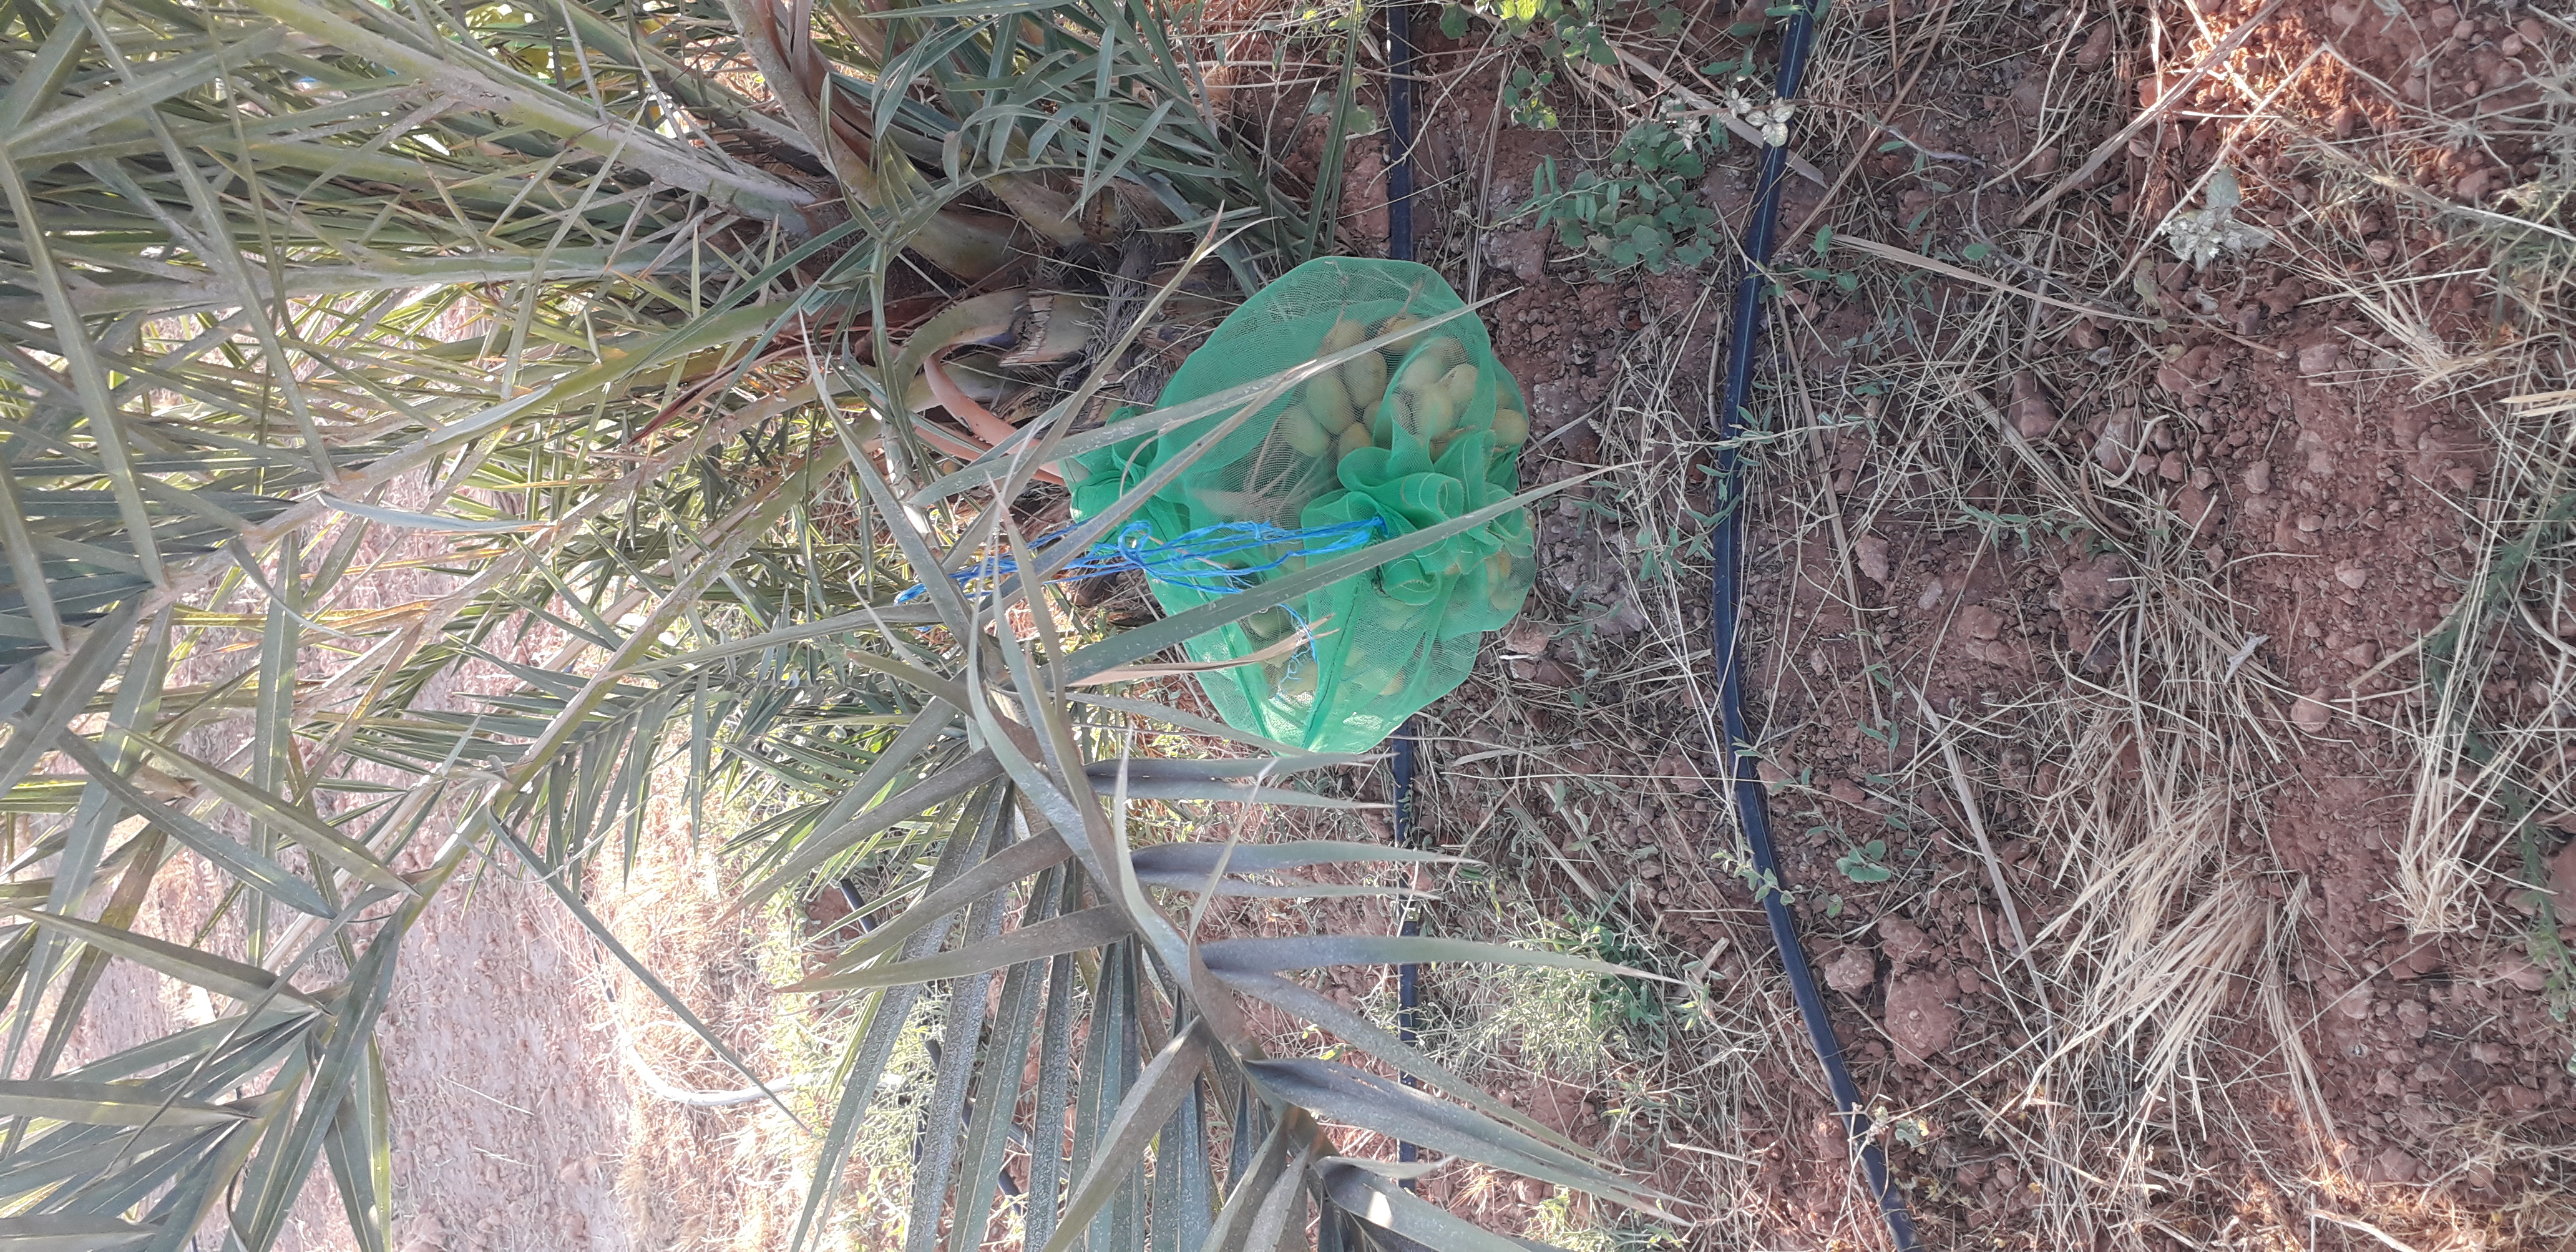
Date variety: Boufagous